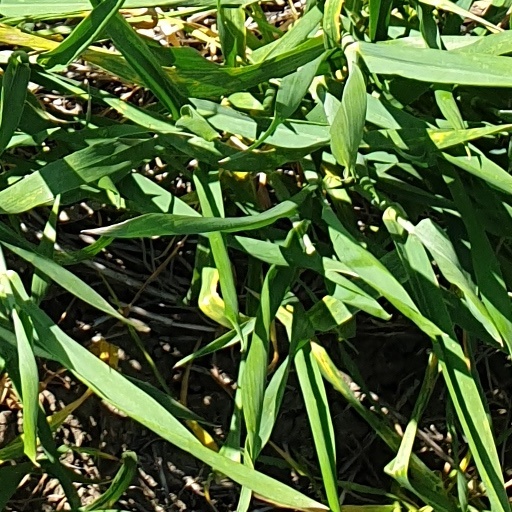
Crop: wheat